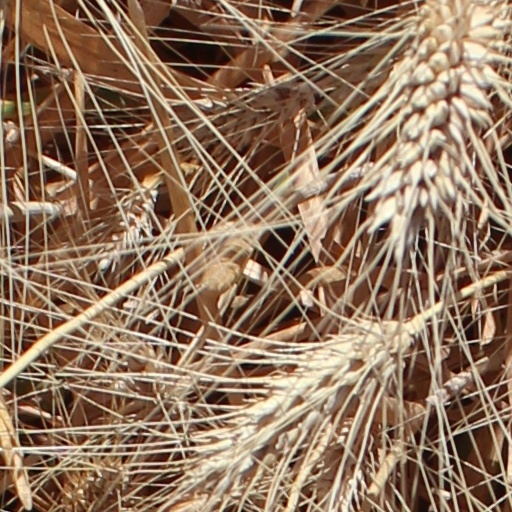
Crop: wheat